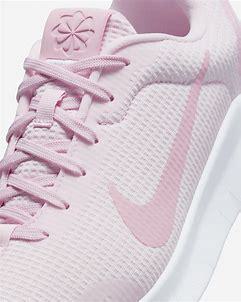
Brand: Nike
Model: Flex Experience Run 12